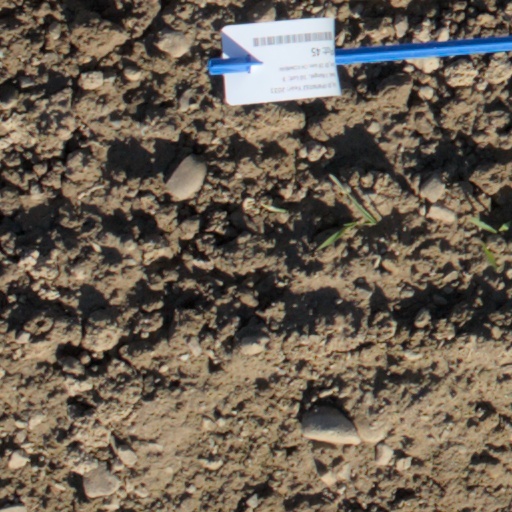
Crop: wheat